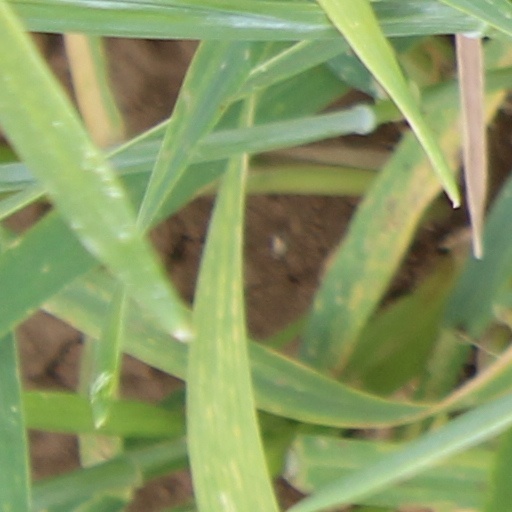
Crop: wheat